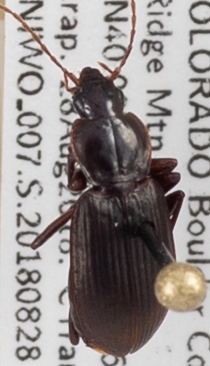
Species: Calathus advena
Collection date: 2018-08-28
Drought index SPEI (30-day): -1.69
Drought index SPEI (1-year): -1.13
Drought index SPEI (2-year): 0.24